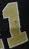
Number: 1